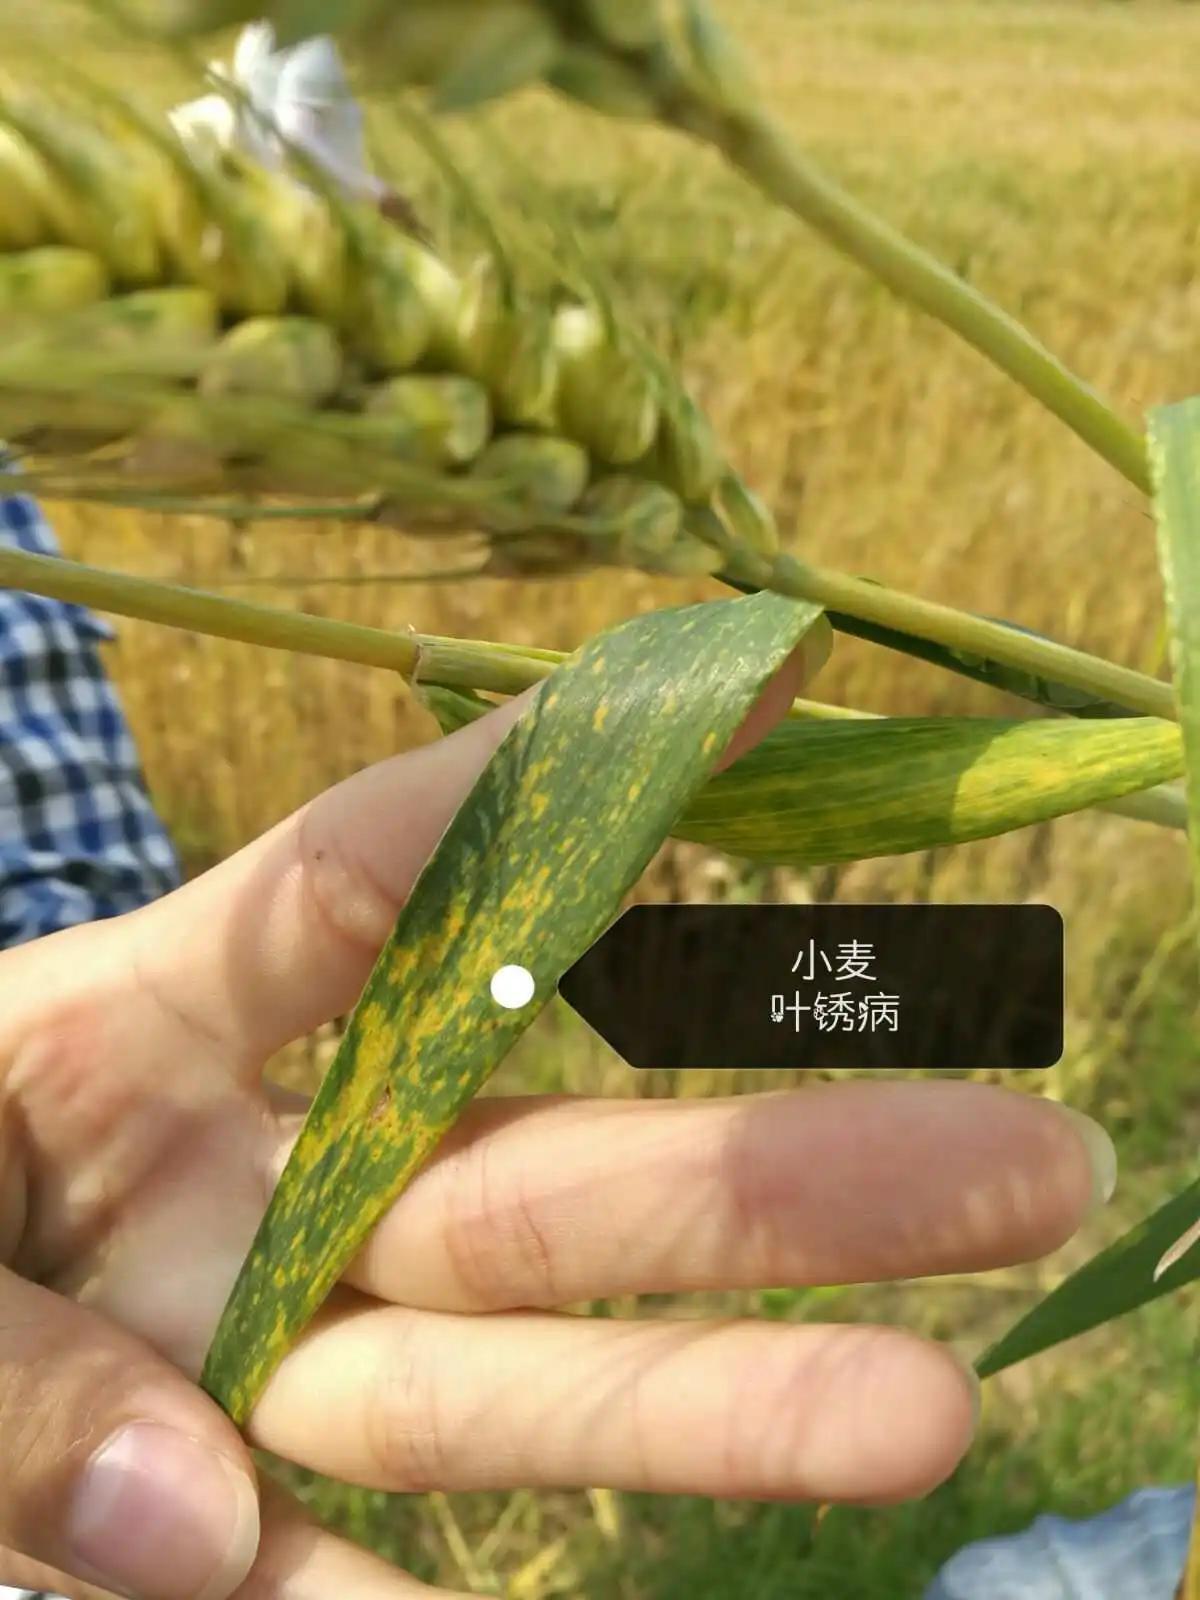
Plant: Wheat
Disease: wheat leaf rust